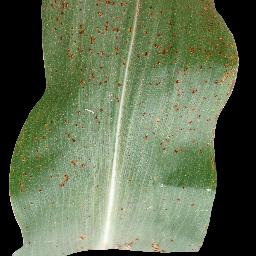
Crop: corn
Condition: (maize)_common_rust